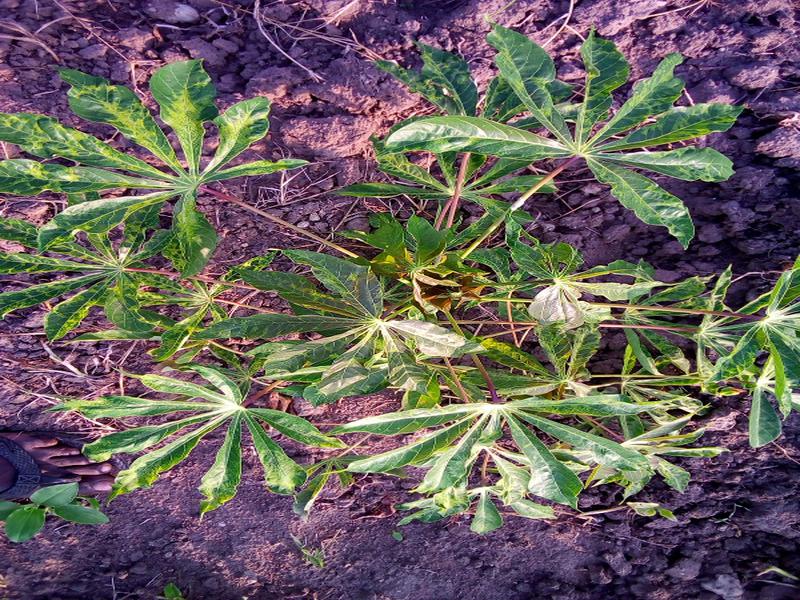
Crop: cassava
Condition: mosaic_disease